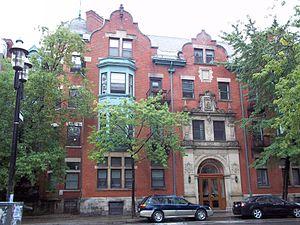
Les Appartements Marlborough, Montréal
Cet article recense les lieux patrimoniaux de Montréal inscrit au répertoire des lieux patrimoniaux du Canada, qu'ils soient de niveau provincial, fédéral ou municipal.
Voici la liste des lieux historiques nationaux du Canada situé dans l'agglomération de Montréal. En mars 2011, on compte 57 lieux historiques nationaux à Montréal, dont cinq sont administrés par Parcs Canada.